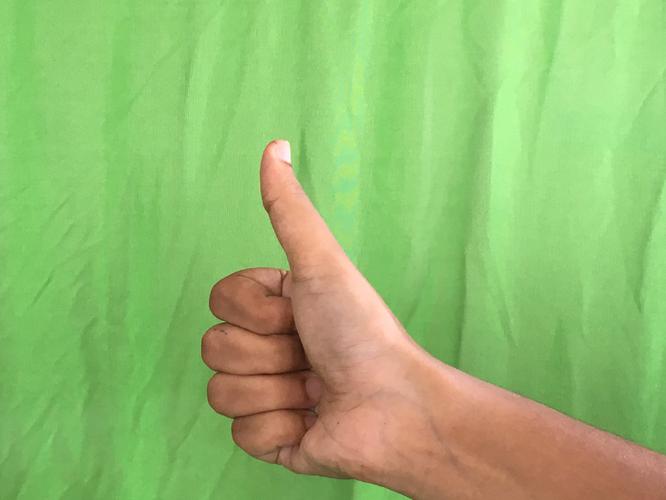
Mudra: Sikharam
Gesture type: single_hand